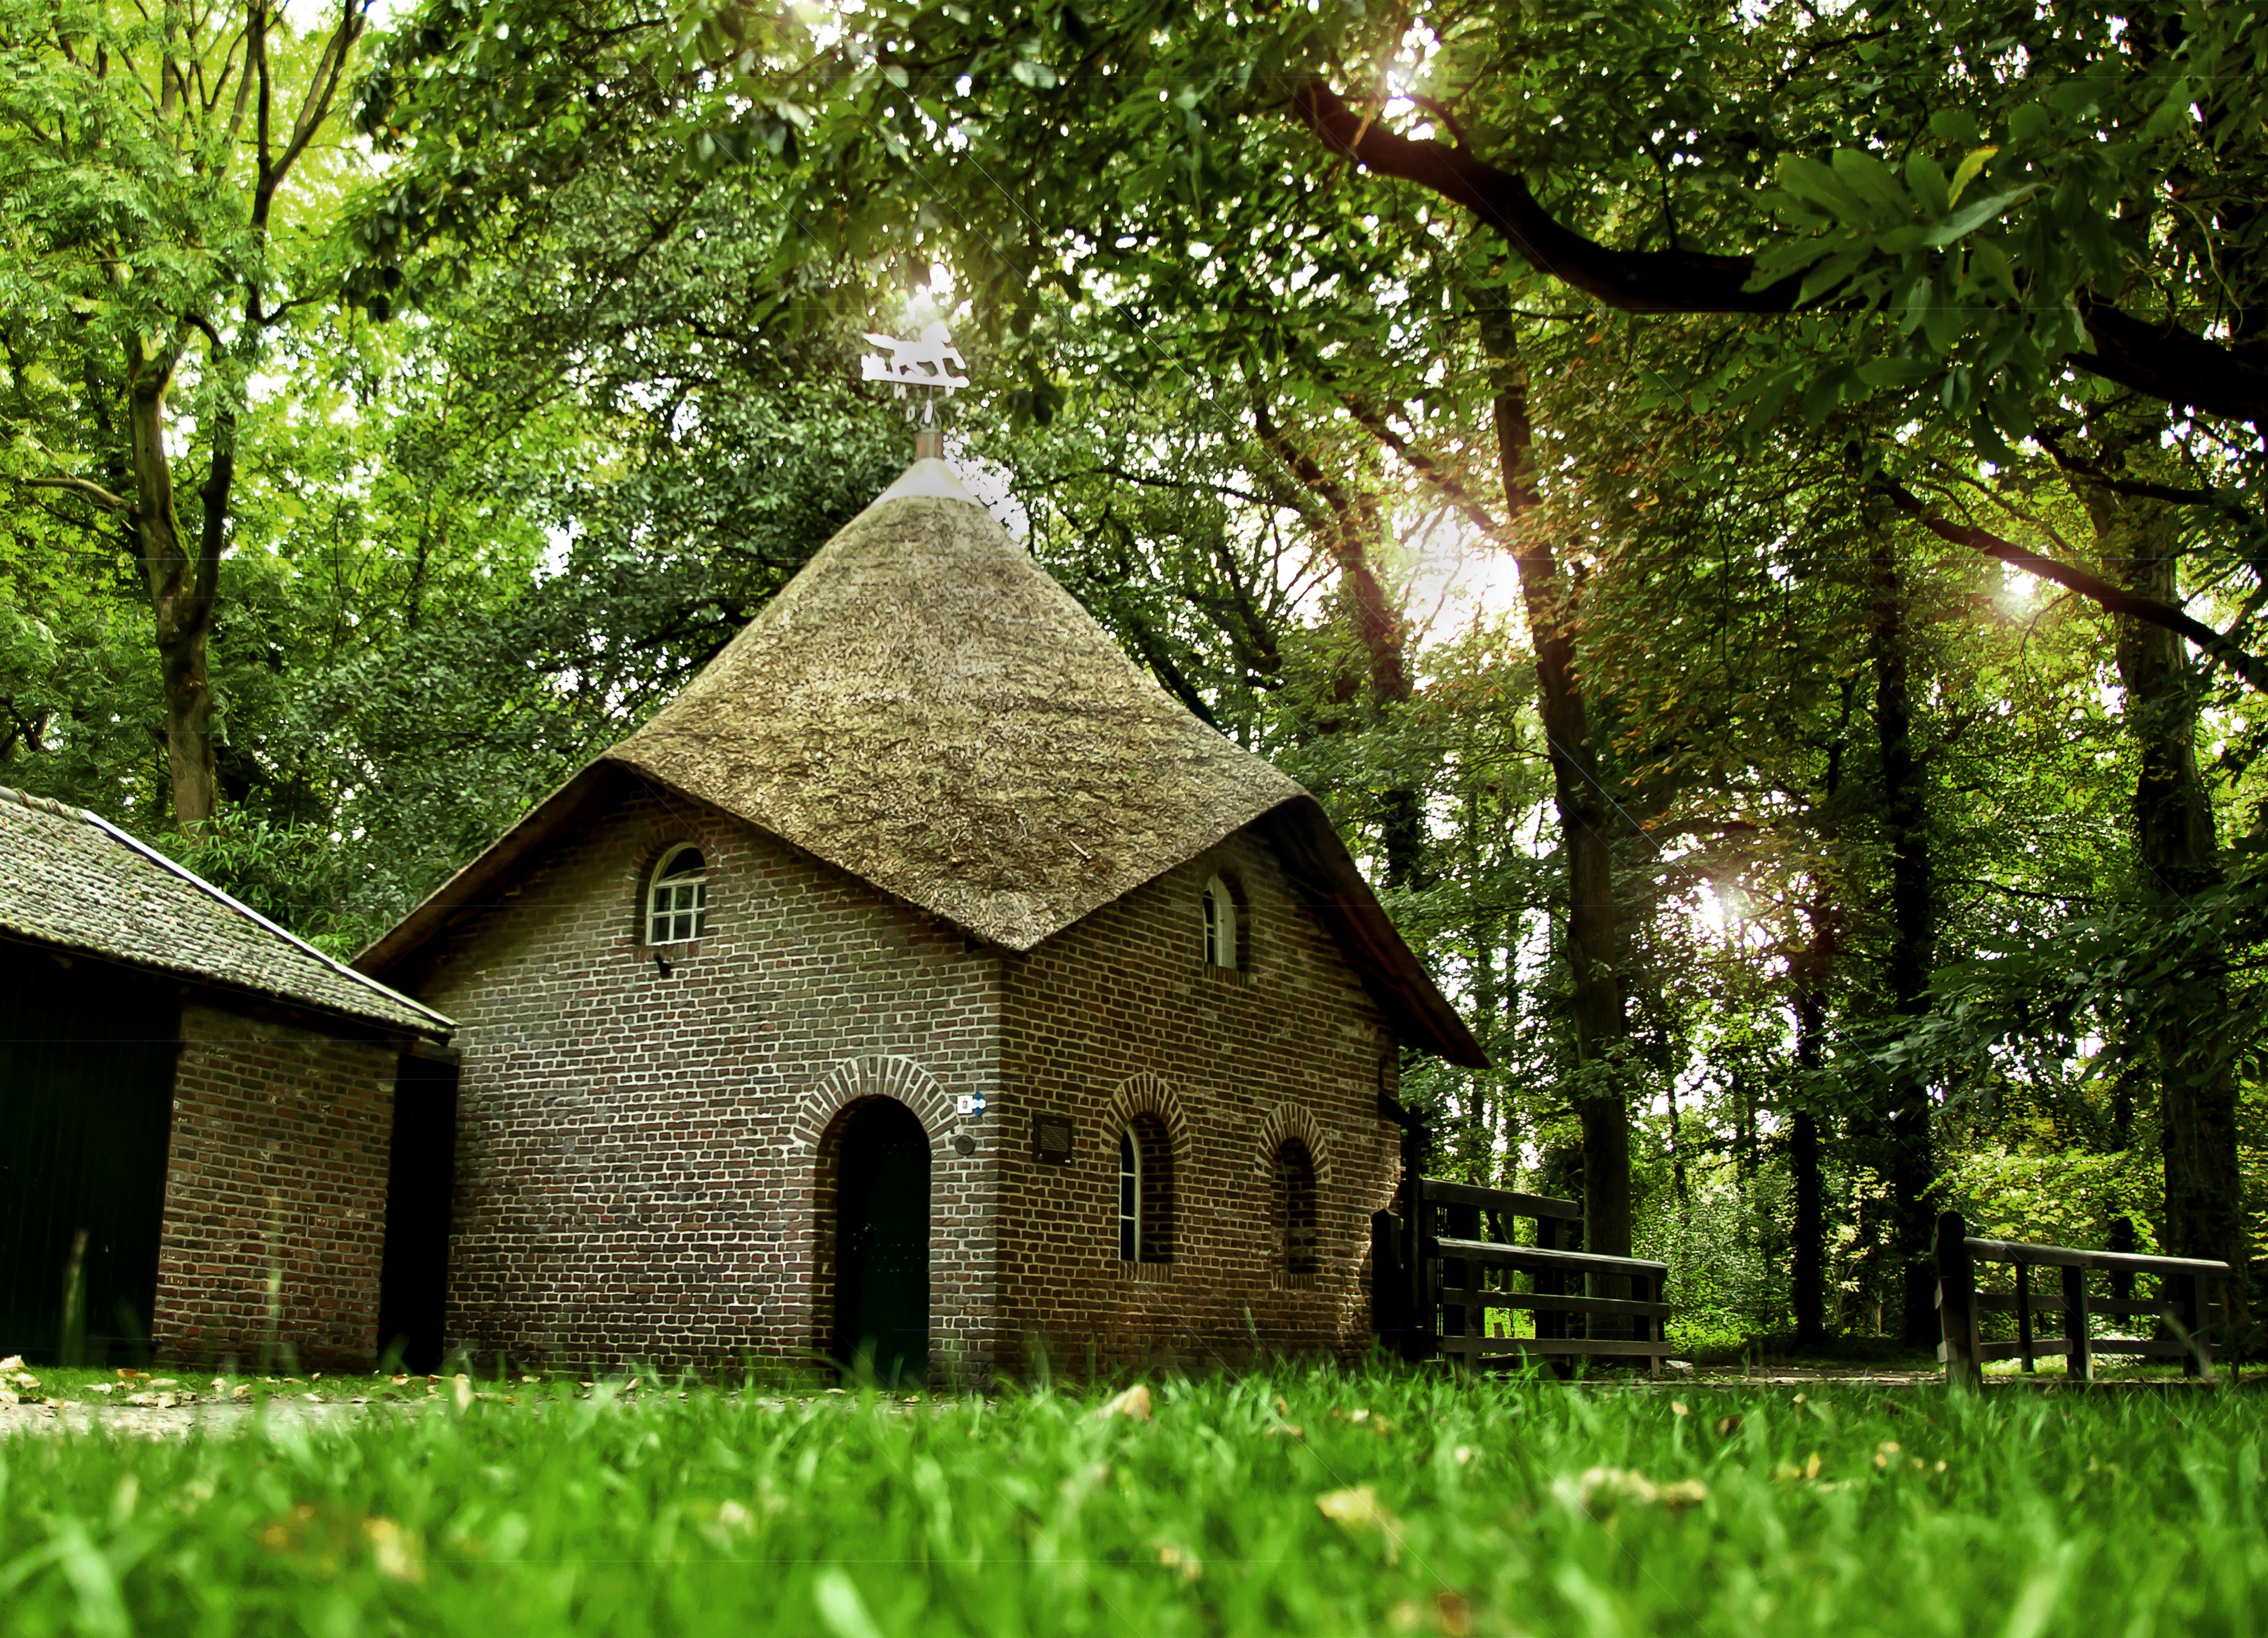
tree, nature, forest, grass, plant, farm, lawn, house, flower, perspective, building, barn, home, green, canopy, high, cottage, autumn, backyard, botany, church, chapel, garden, flora, place of worship, crown, deciduous tree, leaves, background, branches, farmhouse, plantation, estate, rush, woodland, below, yard, powerful, from the bottom, manor house, rural area, water mill